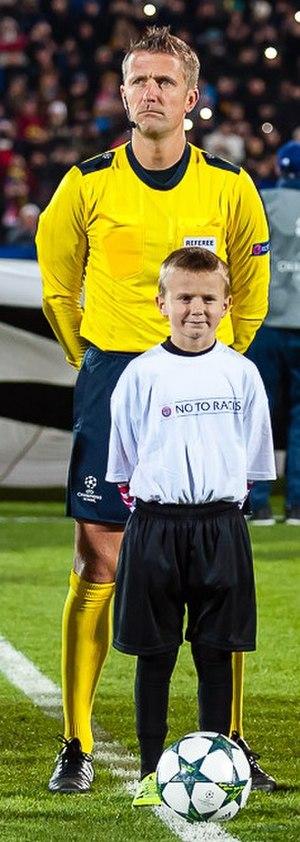
Daniele Orsato, né le 23 novembre 1975 à Vicence, est un arbitre international italien de football.